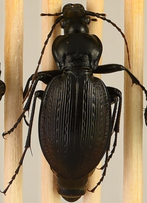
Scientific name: Carabus goryi
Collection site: Mountain Lake Biological Station NEON (MLBS), plot MLBS_009